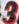
Number: 3